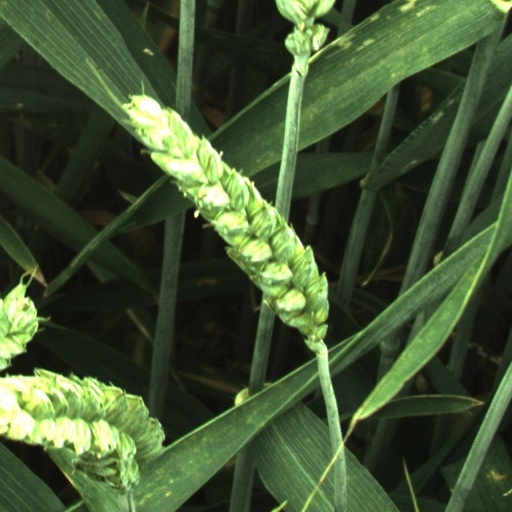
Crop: wheat